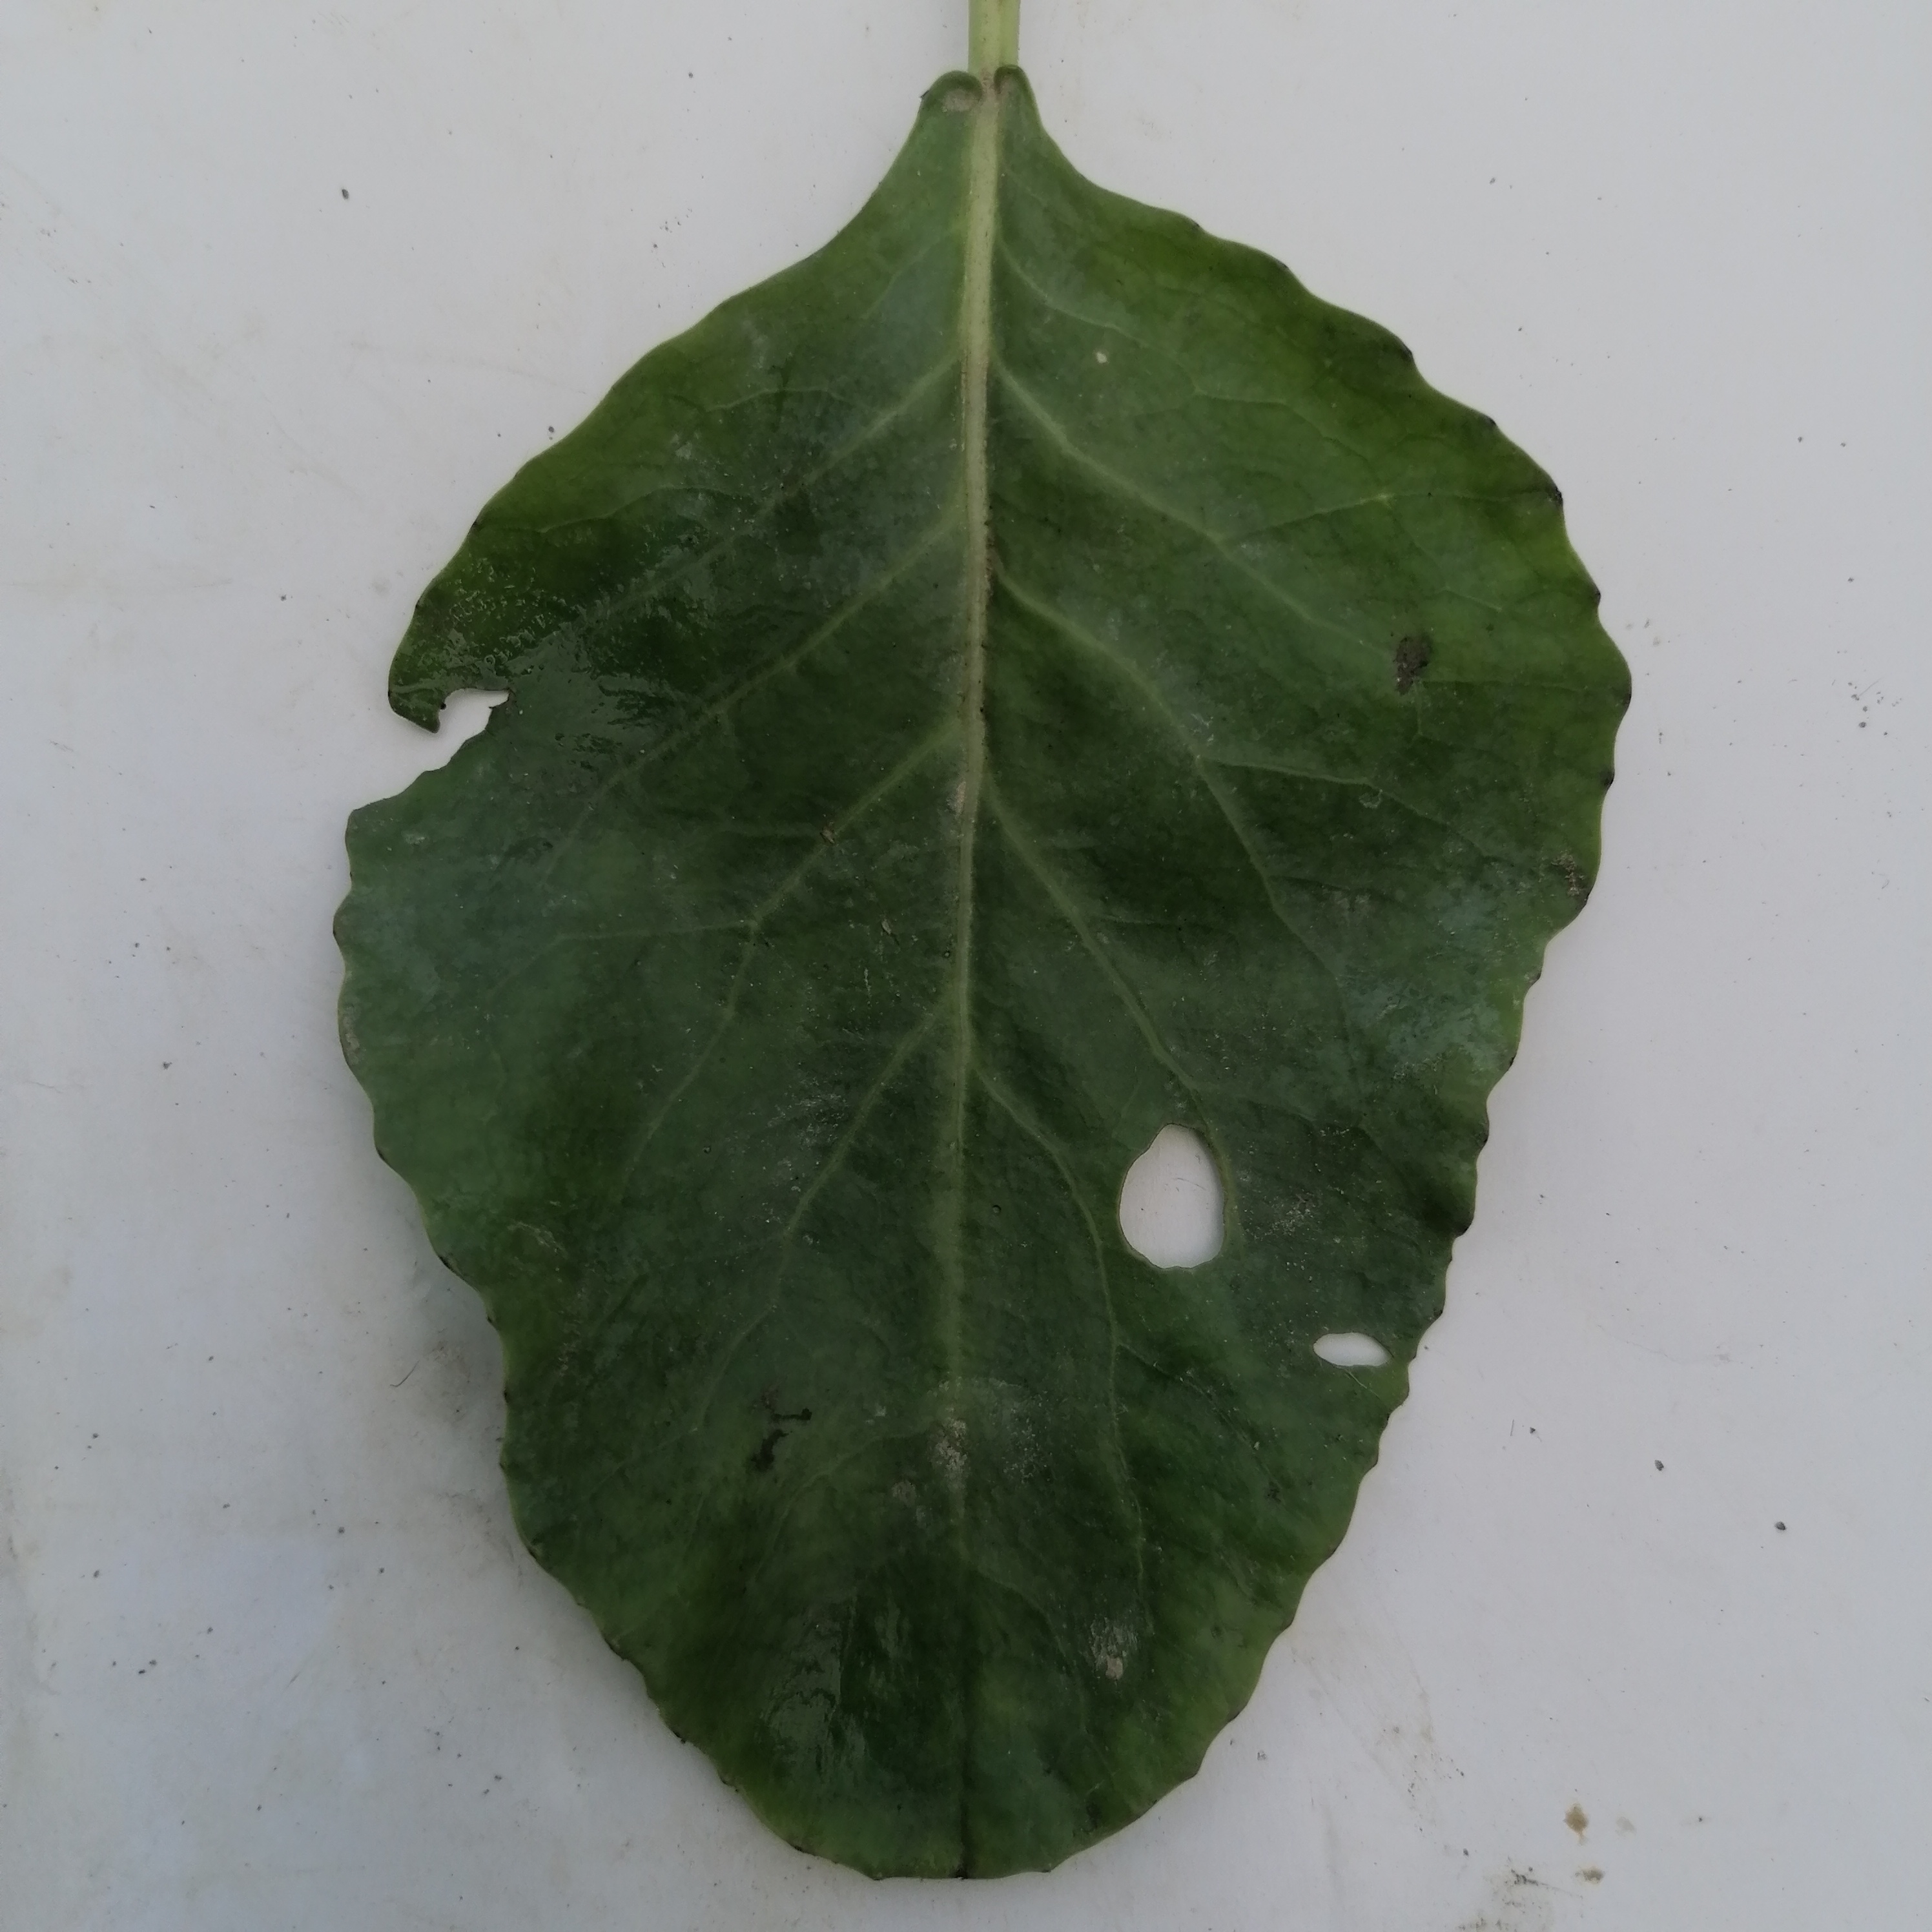
Label: Insect Hole